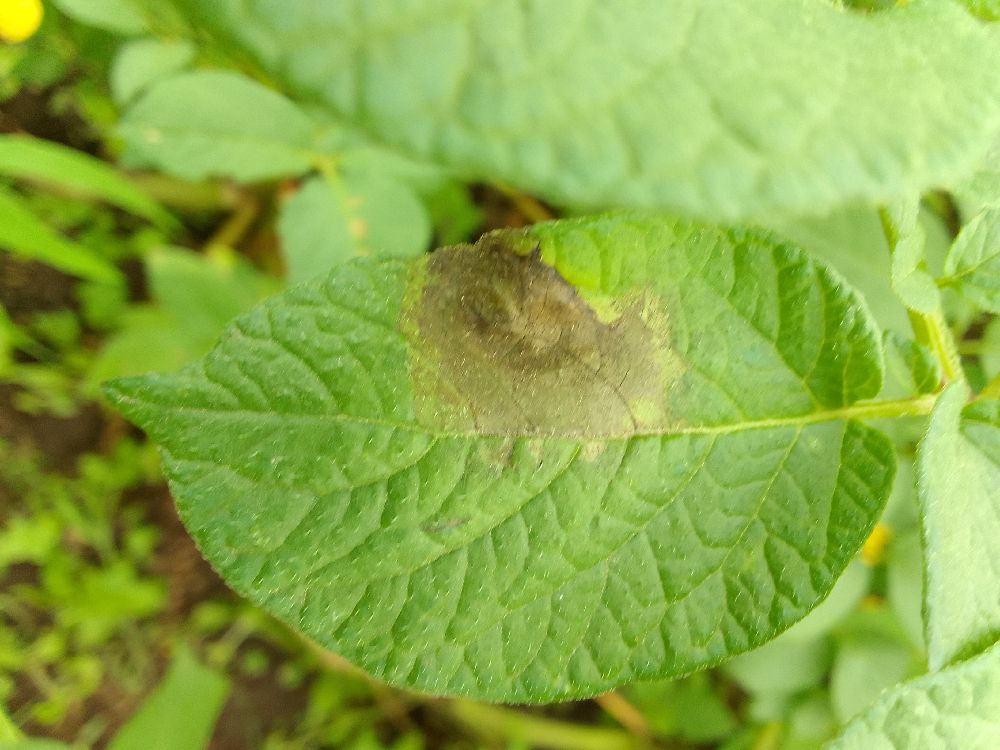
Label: Late blight